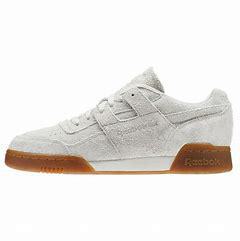
Brand: Reebok
Model: Workout Plus Mu